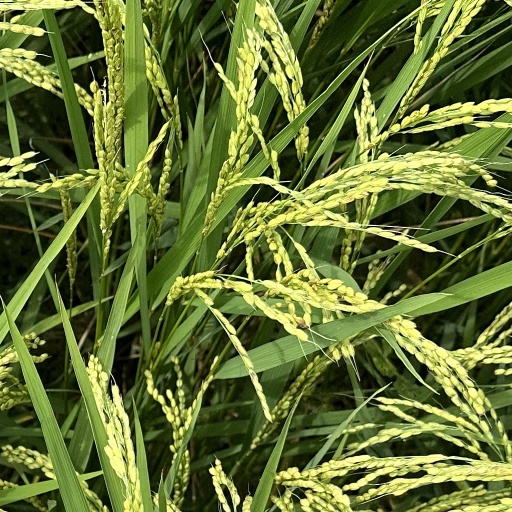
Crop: rice